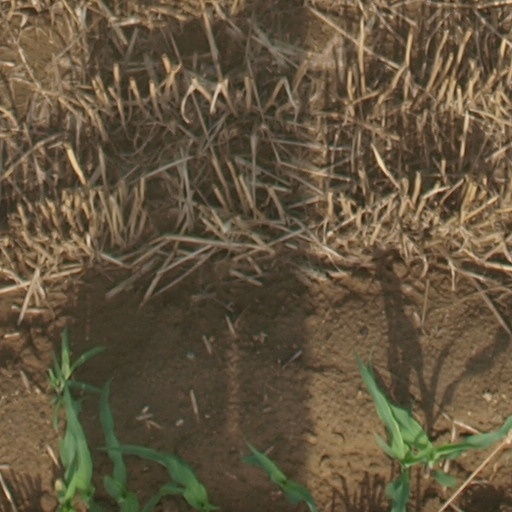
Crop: maize; corn